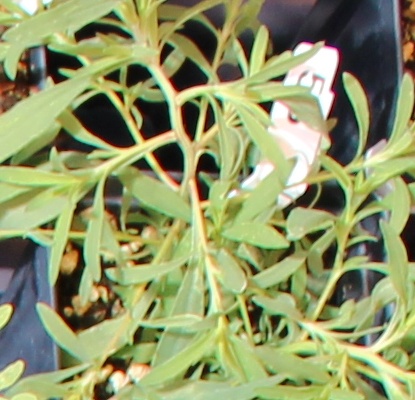
Label: Kochia